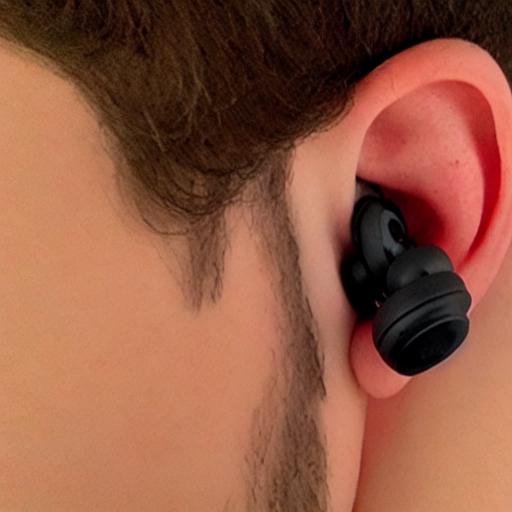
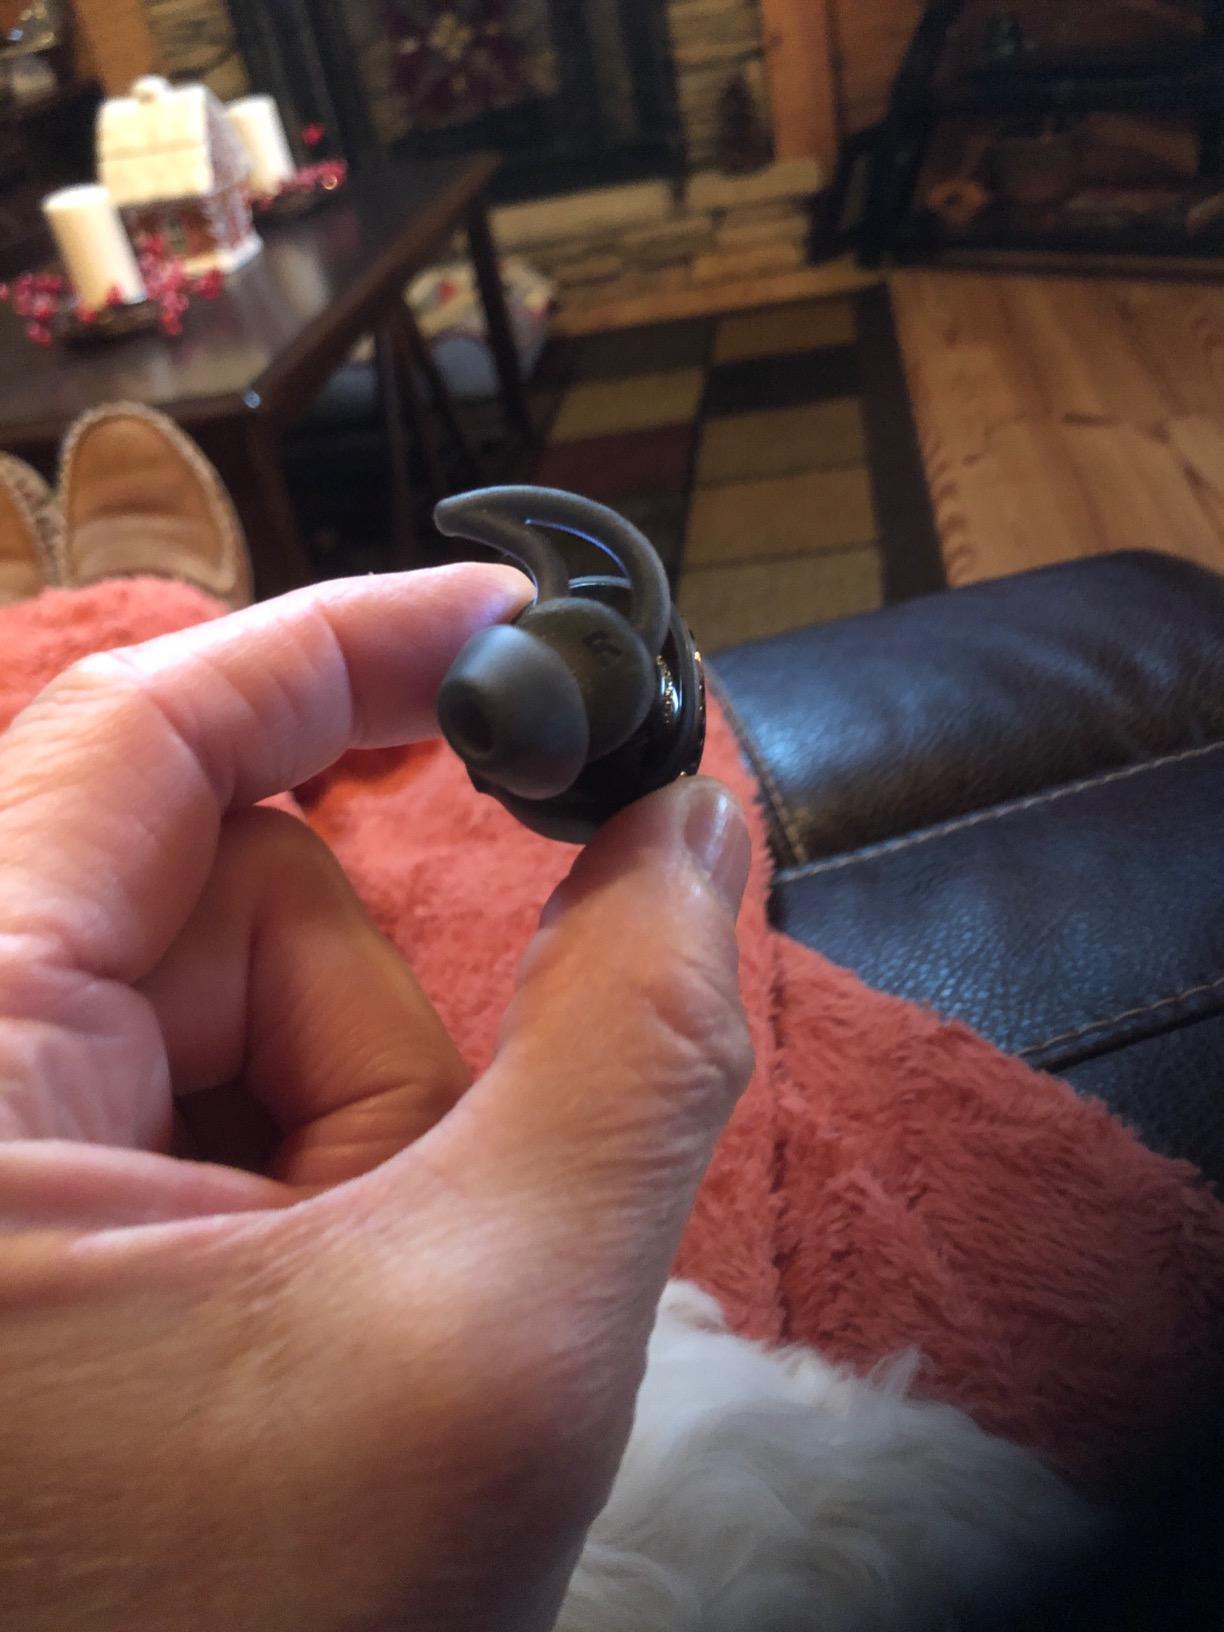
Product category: earbuds
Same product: no